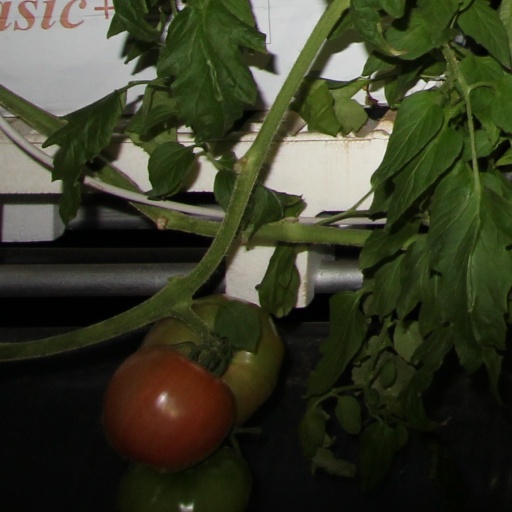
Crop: tomato